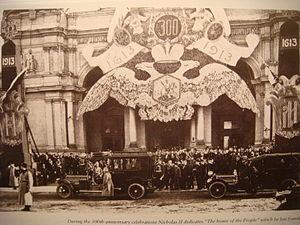
Le 300ᵉ anniversaire des Romanov ou les festivités des Romanov en 1913, sont les célébrations publiques et privées de l'anniversaire de la maison impériale russe de la Maison Romanov, à partir du 21 février 1913, dans l'Empire russe.